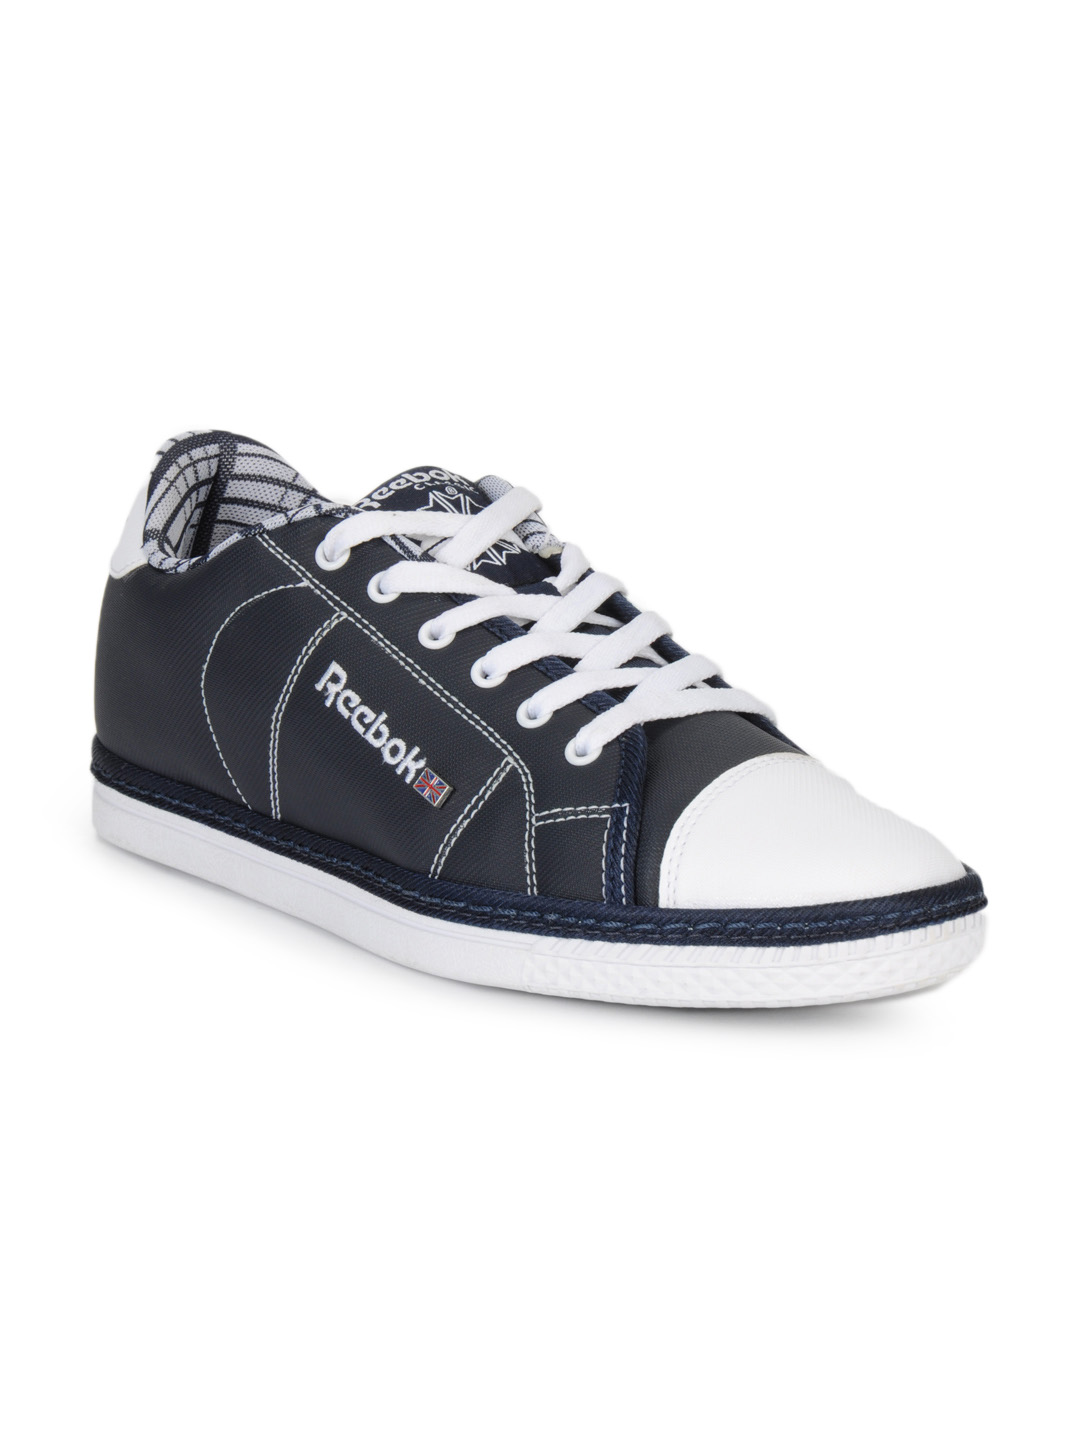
Reebok Men Navy Blue Desire Shoes
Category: Footwear / Shoes / Casual Shoes
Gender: Men
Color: Navy Blue
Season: Summer 2012
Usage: Casual